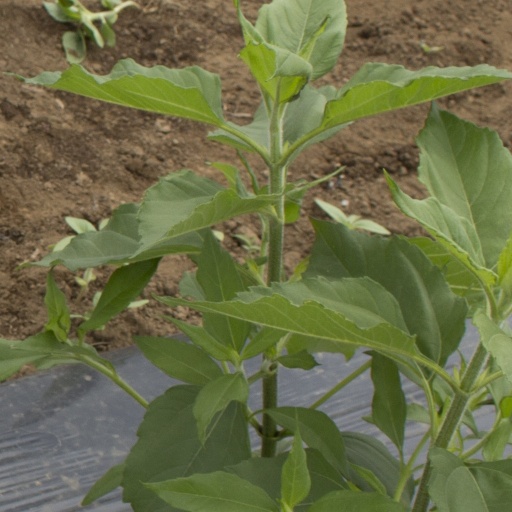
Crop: Jerusalem artichoke